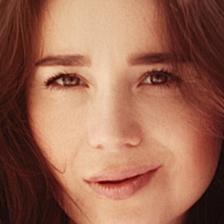
Label: faces